Anglo-Persian War

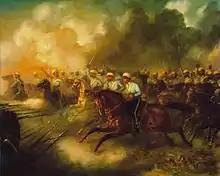
Charge of the 3rd Bombay Cavalry at the Battle of Khoshab.

The two companies were accompanied by the headquarters of the Corps of Bombay Sappers and Miners, under Captain W. R. Dickinson, (Bombay Engineers). Major J. Hill, the erstwhile Commandant of the Bombay Sappers and Miners, who had handed the Corps over to Dickinson, was appointed as the Commanding Engineer for this expedition. After the expedition he resumed the post of Commandant of the Bombay Sappers once again. Artillery commanded by Brevet Lieutenant-Colonel Sinclair Trevelyan, Bombay Artillery